Fixation disparity

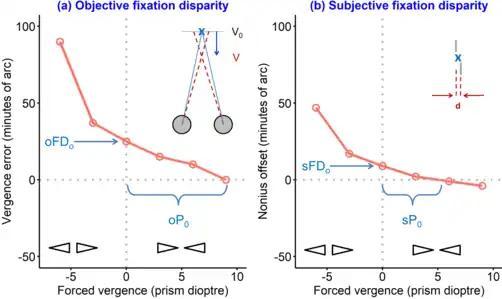
Fig. 3: Fixation disparity as a function of the forced vergence angle which is induced by base-in prisms and base-out prisms in front of the eyes.

These prism FD-curves have widely been used for subjective fixation disparity and the clinical implications are described below. Only more recently, subjective and objective prism FD-curves have been measured simultaneously: In principle both measures have a similar form of these curves, but they can differ quantitatively; typically, oFD is much larger than sFD. A comparison of subjective versus objective measures revealed a significant correlation (about r = 0.5 – 0.7) for the y-intercept (sFD versus oFD), but not for the slope.